Geoffrey Herford

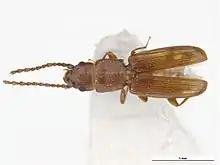
Cryptolestes turcicus, the subject of Herford's thesis

The elder son of Henry John Robberds Herford, of Hampstead, a civil servant, by his marriage to Mary Hilda Bailey, Herford was born at Hampstead and educated at Gresham's School and Magdalen College, Oxford, where he graduated BA in 1927, and then in 1931 he gained a Master of Science degree at the University of Minnesota, majoring in entomology, with some work also in botany. His thesis was on a Laemophloeidae species, Cryptolestes turcicus, and was titled "The Biology of "Laemophloeus Turcicus Grouvelle", with special reference to nutrition and the effects of atmospheric humidity". He gained a Commonwealth Fund scholarship.